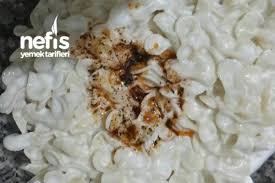
Label: greek_yogurt_Pasta